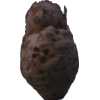
Label: celery